Frederick Christian Palmer

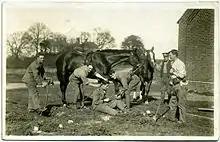
World War I soldiers

Although photographic film was available, it is probable that Fred C. Palmer used large−format glass negatives and that the postcards and portraits were direct prints from these, because of their fine detail. From 1892 to 1903 he was working for the family firm, William Eastman Palmer & Sons, at Bloom House, Leicester Road, New Barnet. From 1903 to 1922 he was working as a photographer and picture-frame maker in Herne Bay, at 21 High Street from 1903 to 1905 (where Kent Kebab is, as of 2011), and at Telford Villa, 6 Tower Parade from 1907 to 1922. Between 1910 and 1916, Fred C. Palmer was a freelance "Herne Bay Press" newspaper photographer, who worked from Tower Studio in Tower Parade on the Sea Front where he took portraits. He had a small shop or kiosk called "The Art Gallery" on the sea front, separate from the studio, where he sold postcards and portrait prints. He produced postcards of important town events, such as the grand opening of Herne Bay Pier's Grand Pier Pavilion by the Lord Mayor of London on 3 August 1910, and the grand opening of the King Edward VII Memorial Hall by Princess Beatrice on 13 July 1913.